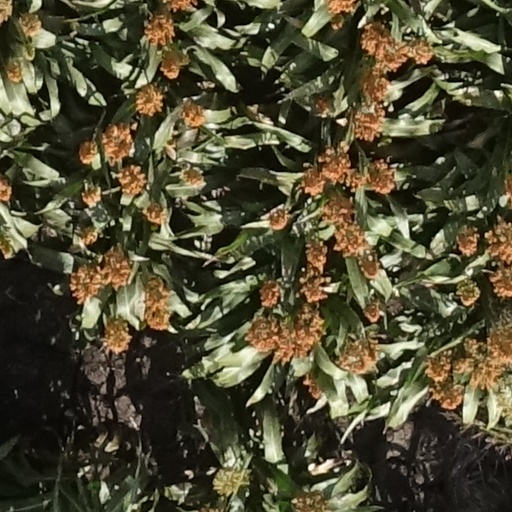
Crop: sorghum